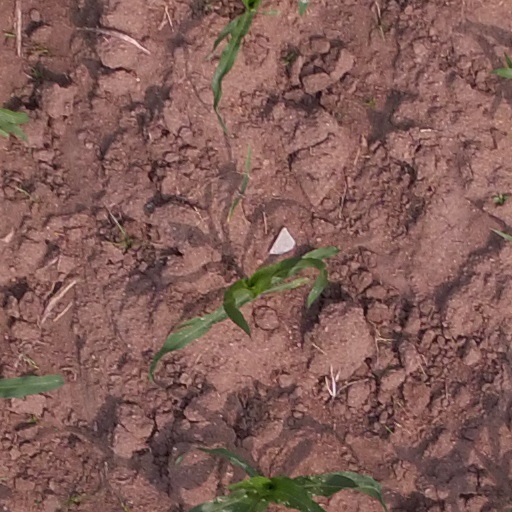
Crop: maize; corn